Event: Ecuador Earthquake
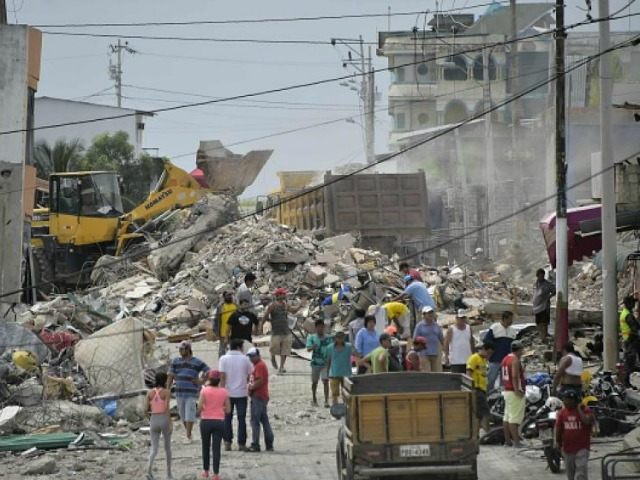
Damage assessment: damage